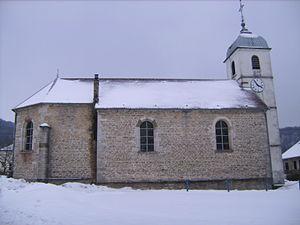
L'église de Rosières-sur-Barbèche.
Rosières-sur-Barbèche est une commune française située dans le département du Doubs en région Bourgogne-Franche-Comté.